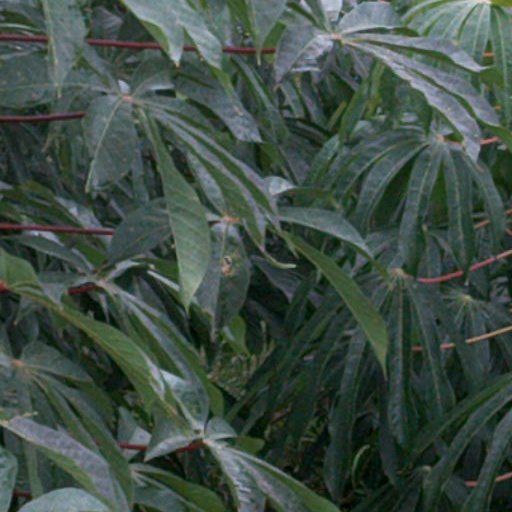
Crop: cassava